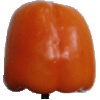
Label: orange_pepper